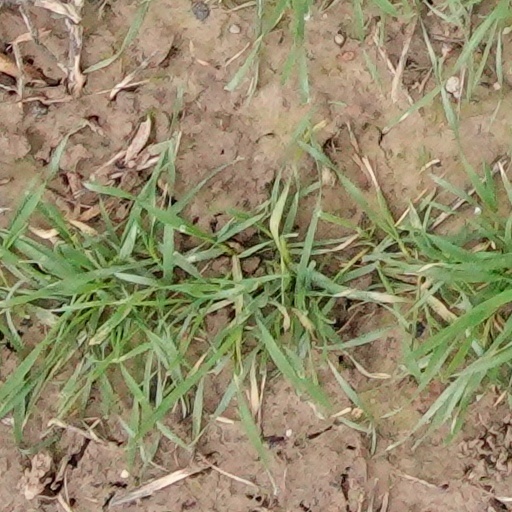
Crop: wheat